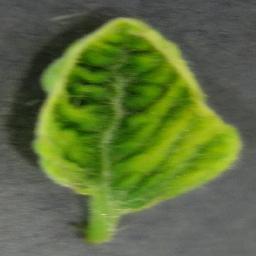
Label: Tomato___Tomato_Yellow_Leaf_Curl_Virus